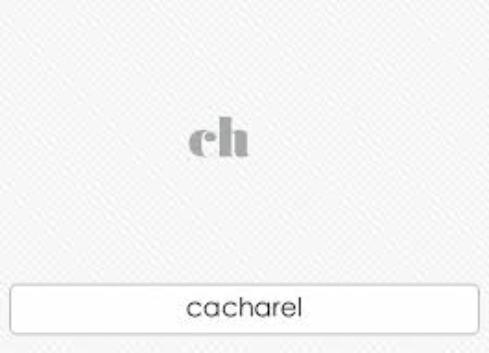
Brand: Cacharel
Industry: Clothes